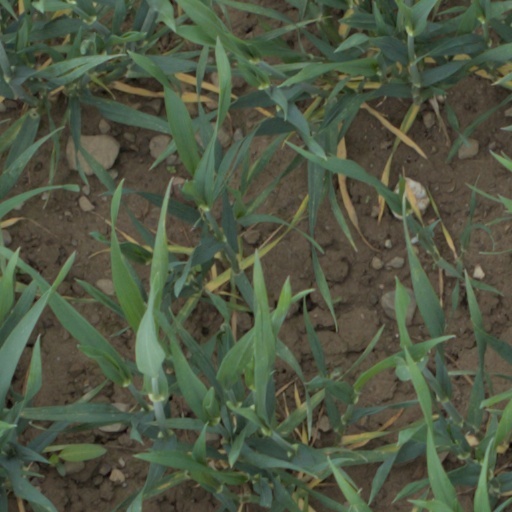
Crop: wheat